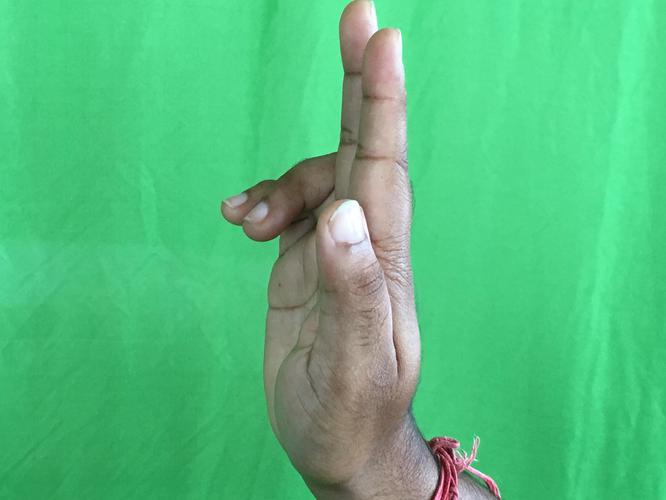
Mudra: Ardhapathaka
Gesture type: single_hand